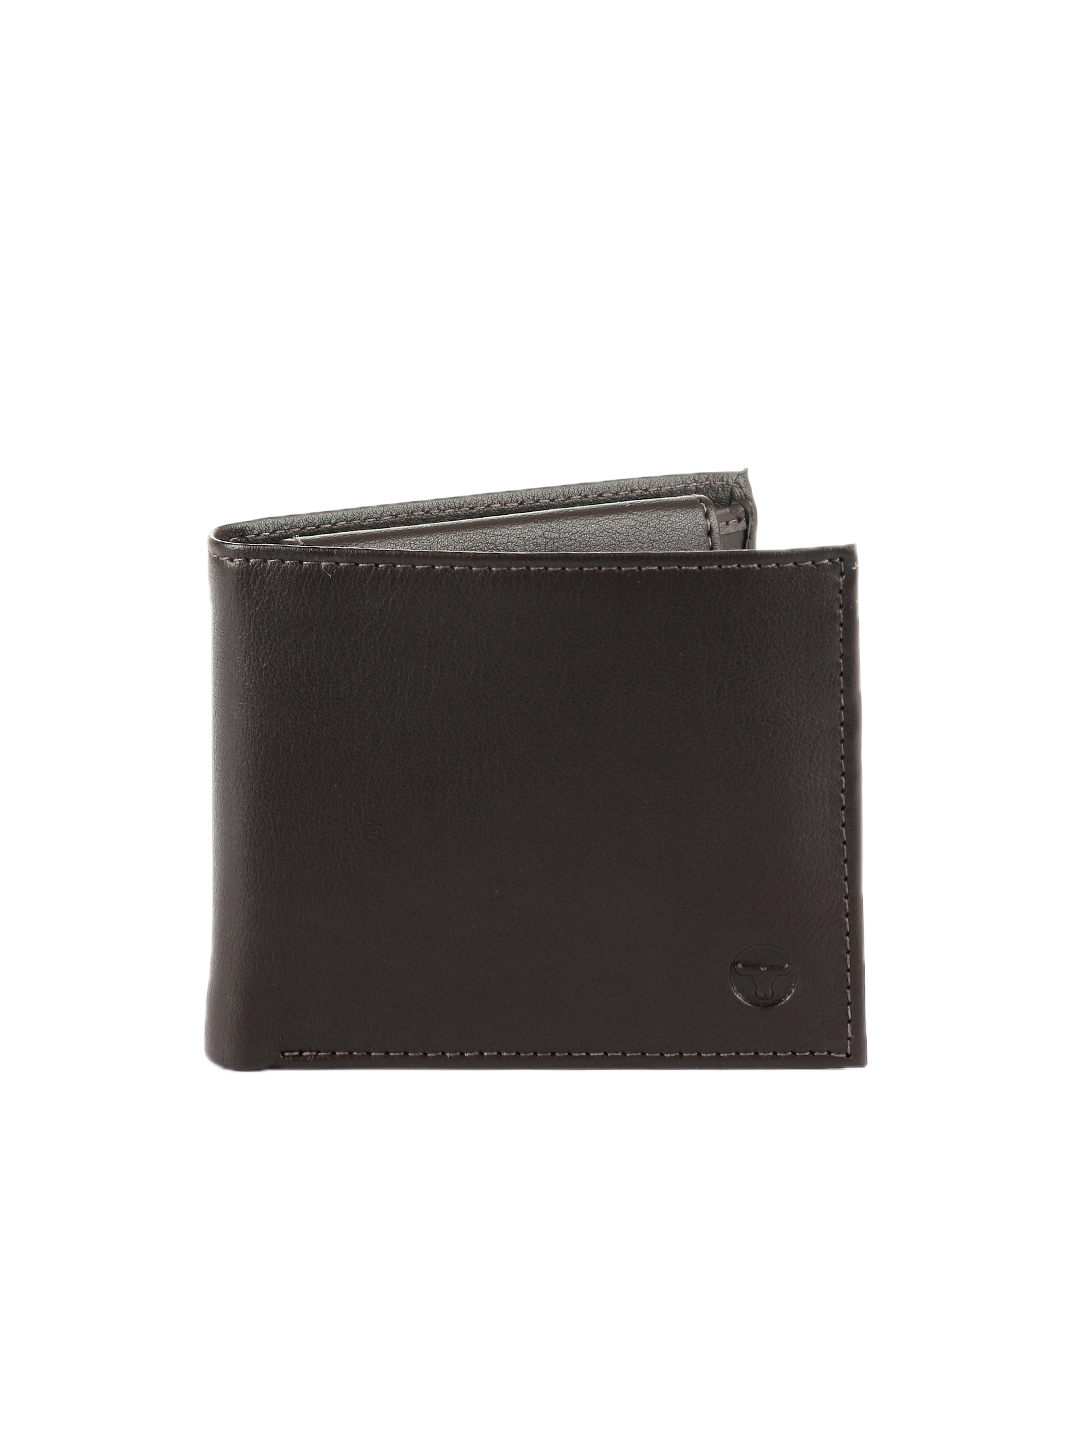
Bulchee Men Dark Brown Wallet
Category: Accessories / Wallets / Wallets
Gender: Men
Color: Brown
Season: Winter 2015
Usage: Casual